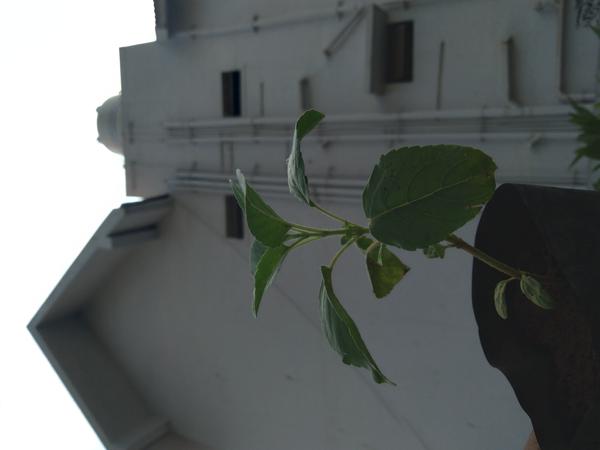
Plant: Tulasi